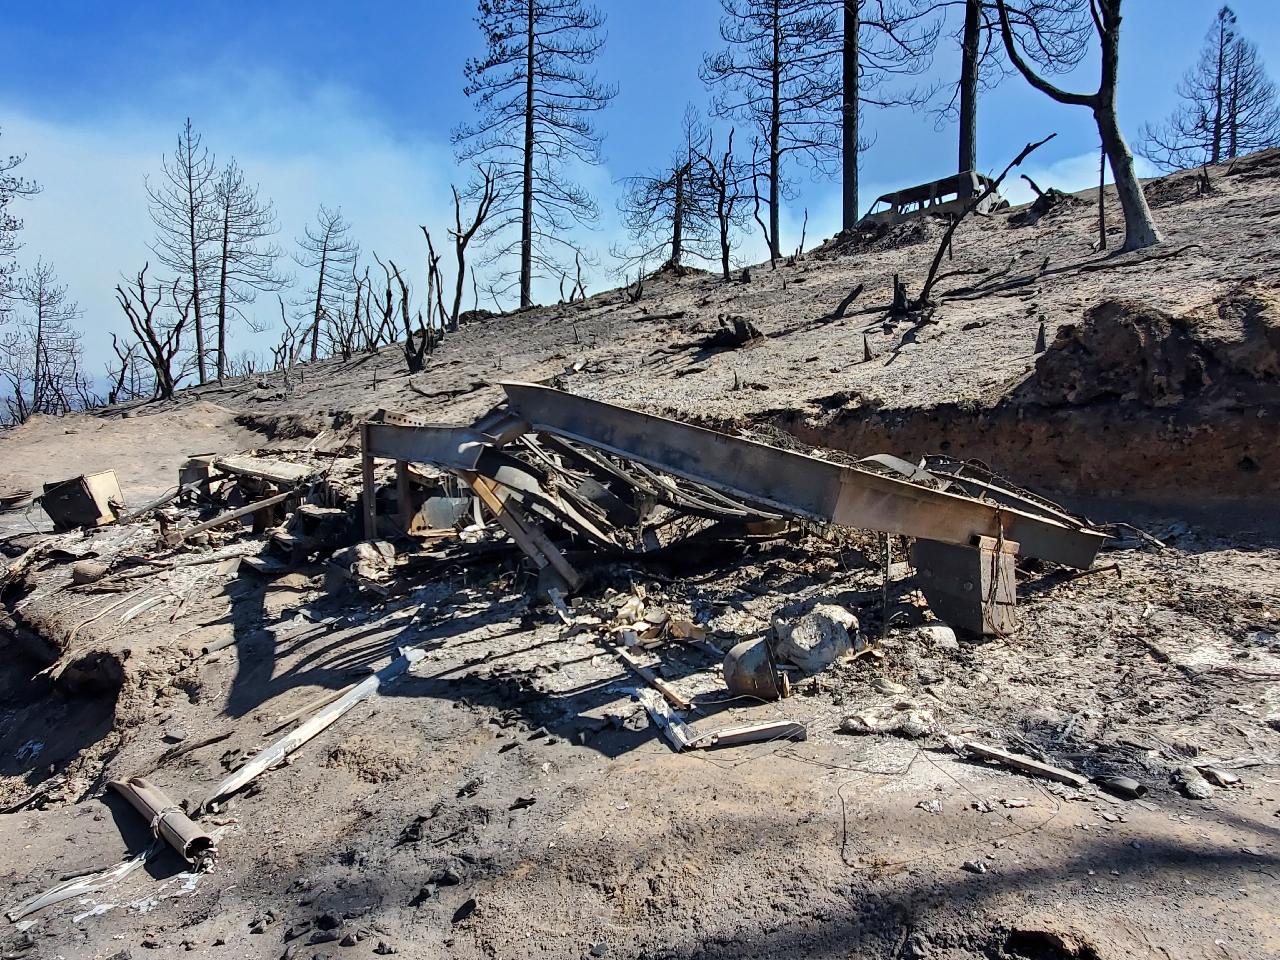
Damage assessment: destroyed